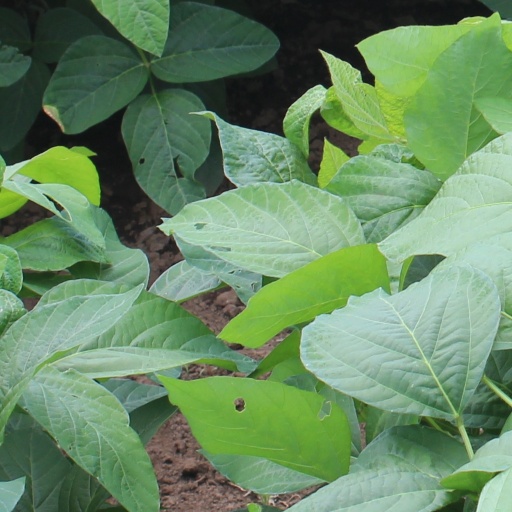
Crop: soybean